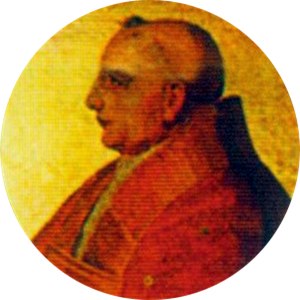
Paverækken / 2. årtusinde / 15. århundrede
Dette er en liste over paver, den romersk-katolske kirkes overhoved. Paverækken strækker sig tilbage til apostlen Peter.